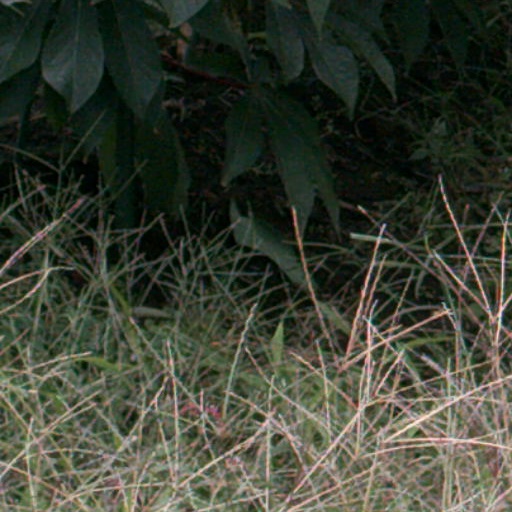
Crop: cassava